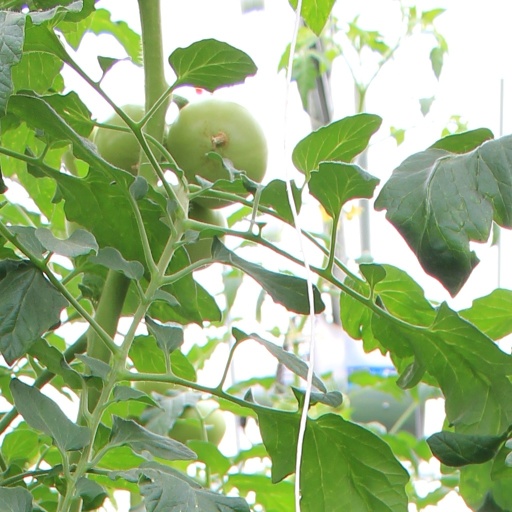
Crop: tomato